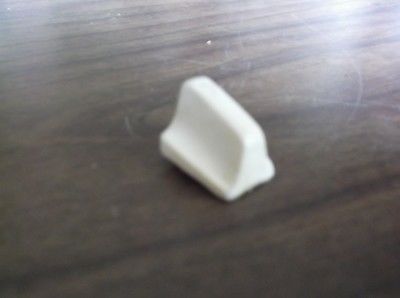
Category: toaster